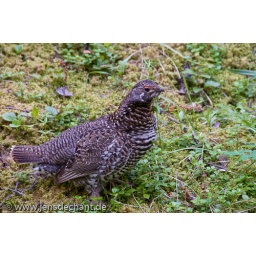
chicken in forest